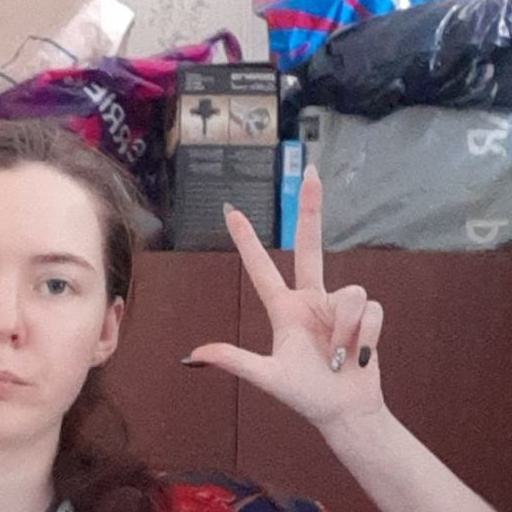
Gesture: three2